Energetically modified cement

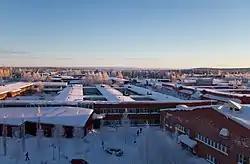
Luleå University of Technology (LTU) campus in Luleå, Sweden

The term "energetically modified cement" incorporates a simple thermodynamic descriptor to refer to a class of cements produced using a specialised highly intensive milling process first discovered in 1992 at Luleå University of Technology (LTU) in Sweden. The transformatory process is initiated entirely mechanically as opposed to heating the materials directly. The mechanisms of mechanochemical transformations are often complex and different from "traditional" thermal or photochemical mechanisms. HEBM can transform both the physical and thermodynamic properties that for example, "can lead to glass formation from elemental powder mixtures as well as by amorphization of intermetallic compound powders". The effects of HEBM-transformation cause a thermodynamic change that resides ultimately in a modified Gibbs Energy. The process increases the binding capacity and chemical reactivity rates of the materials transformed.